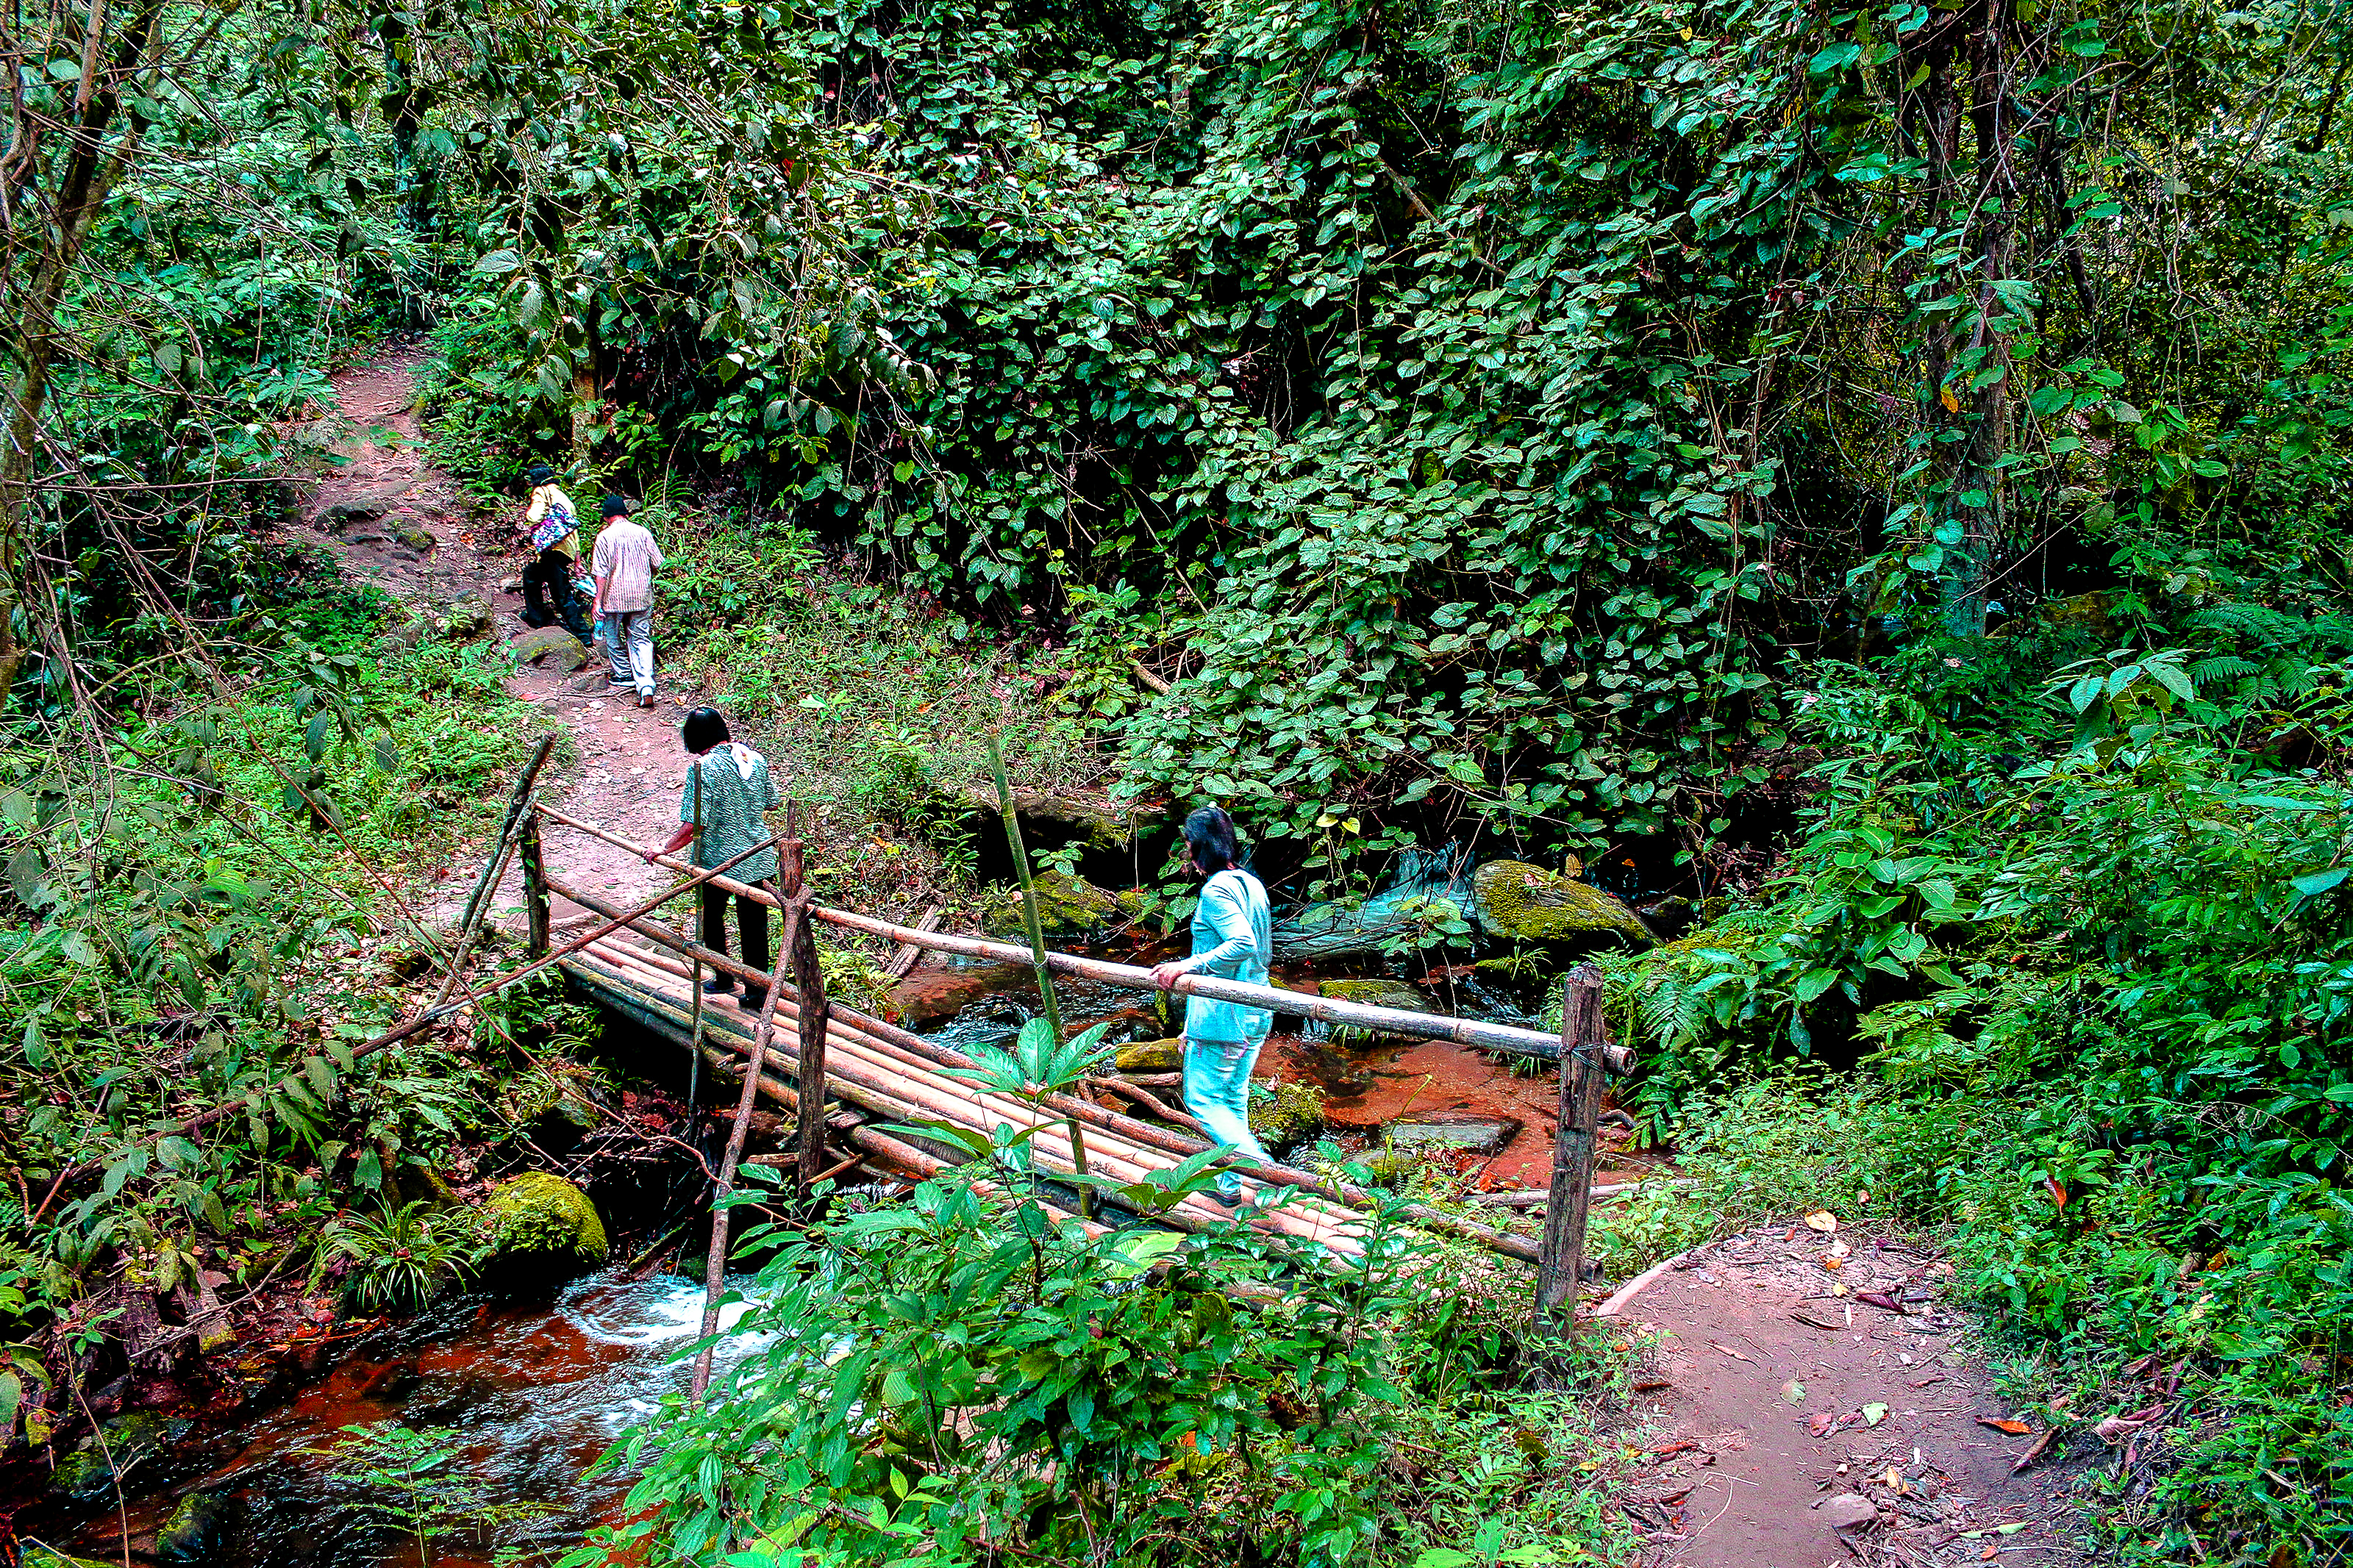
jungle, footpath, garden, path, forest, landscape, nature, park, tree, outdoor, natural, green, environment, plant, walkway, pathway, walk, way, wood, background, foliage, tropical, wild, travel, road, leaf, wooden, adventure, asia, track, nature reserve, vegetation, rainforest, old growth forest, natural environment, valdivian temperate rain forest, wilderness, log bridge, trail, state park, national park, Northern hardwood forest